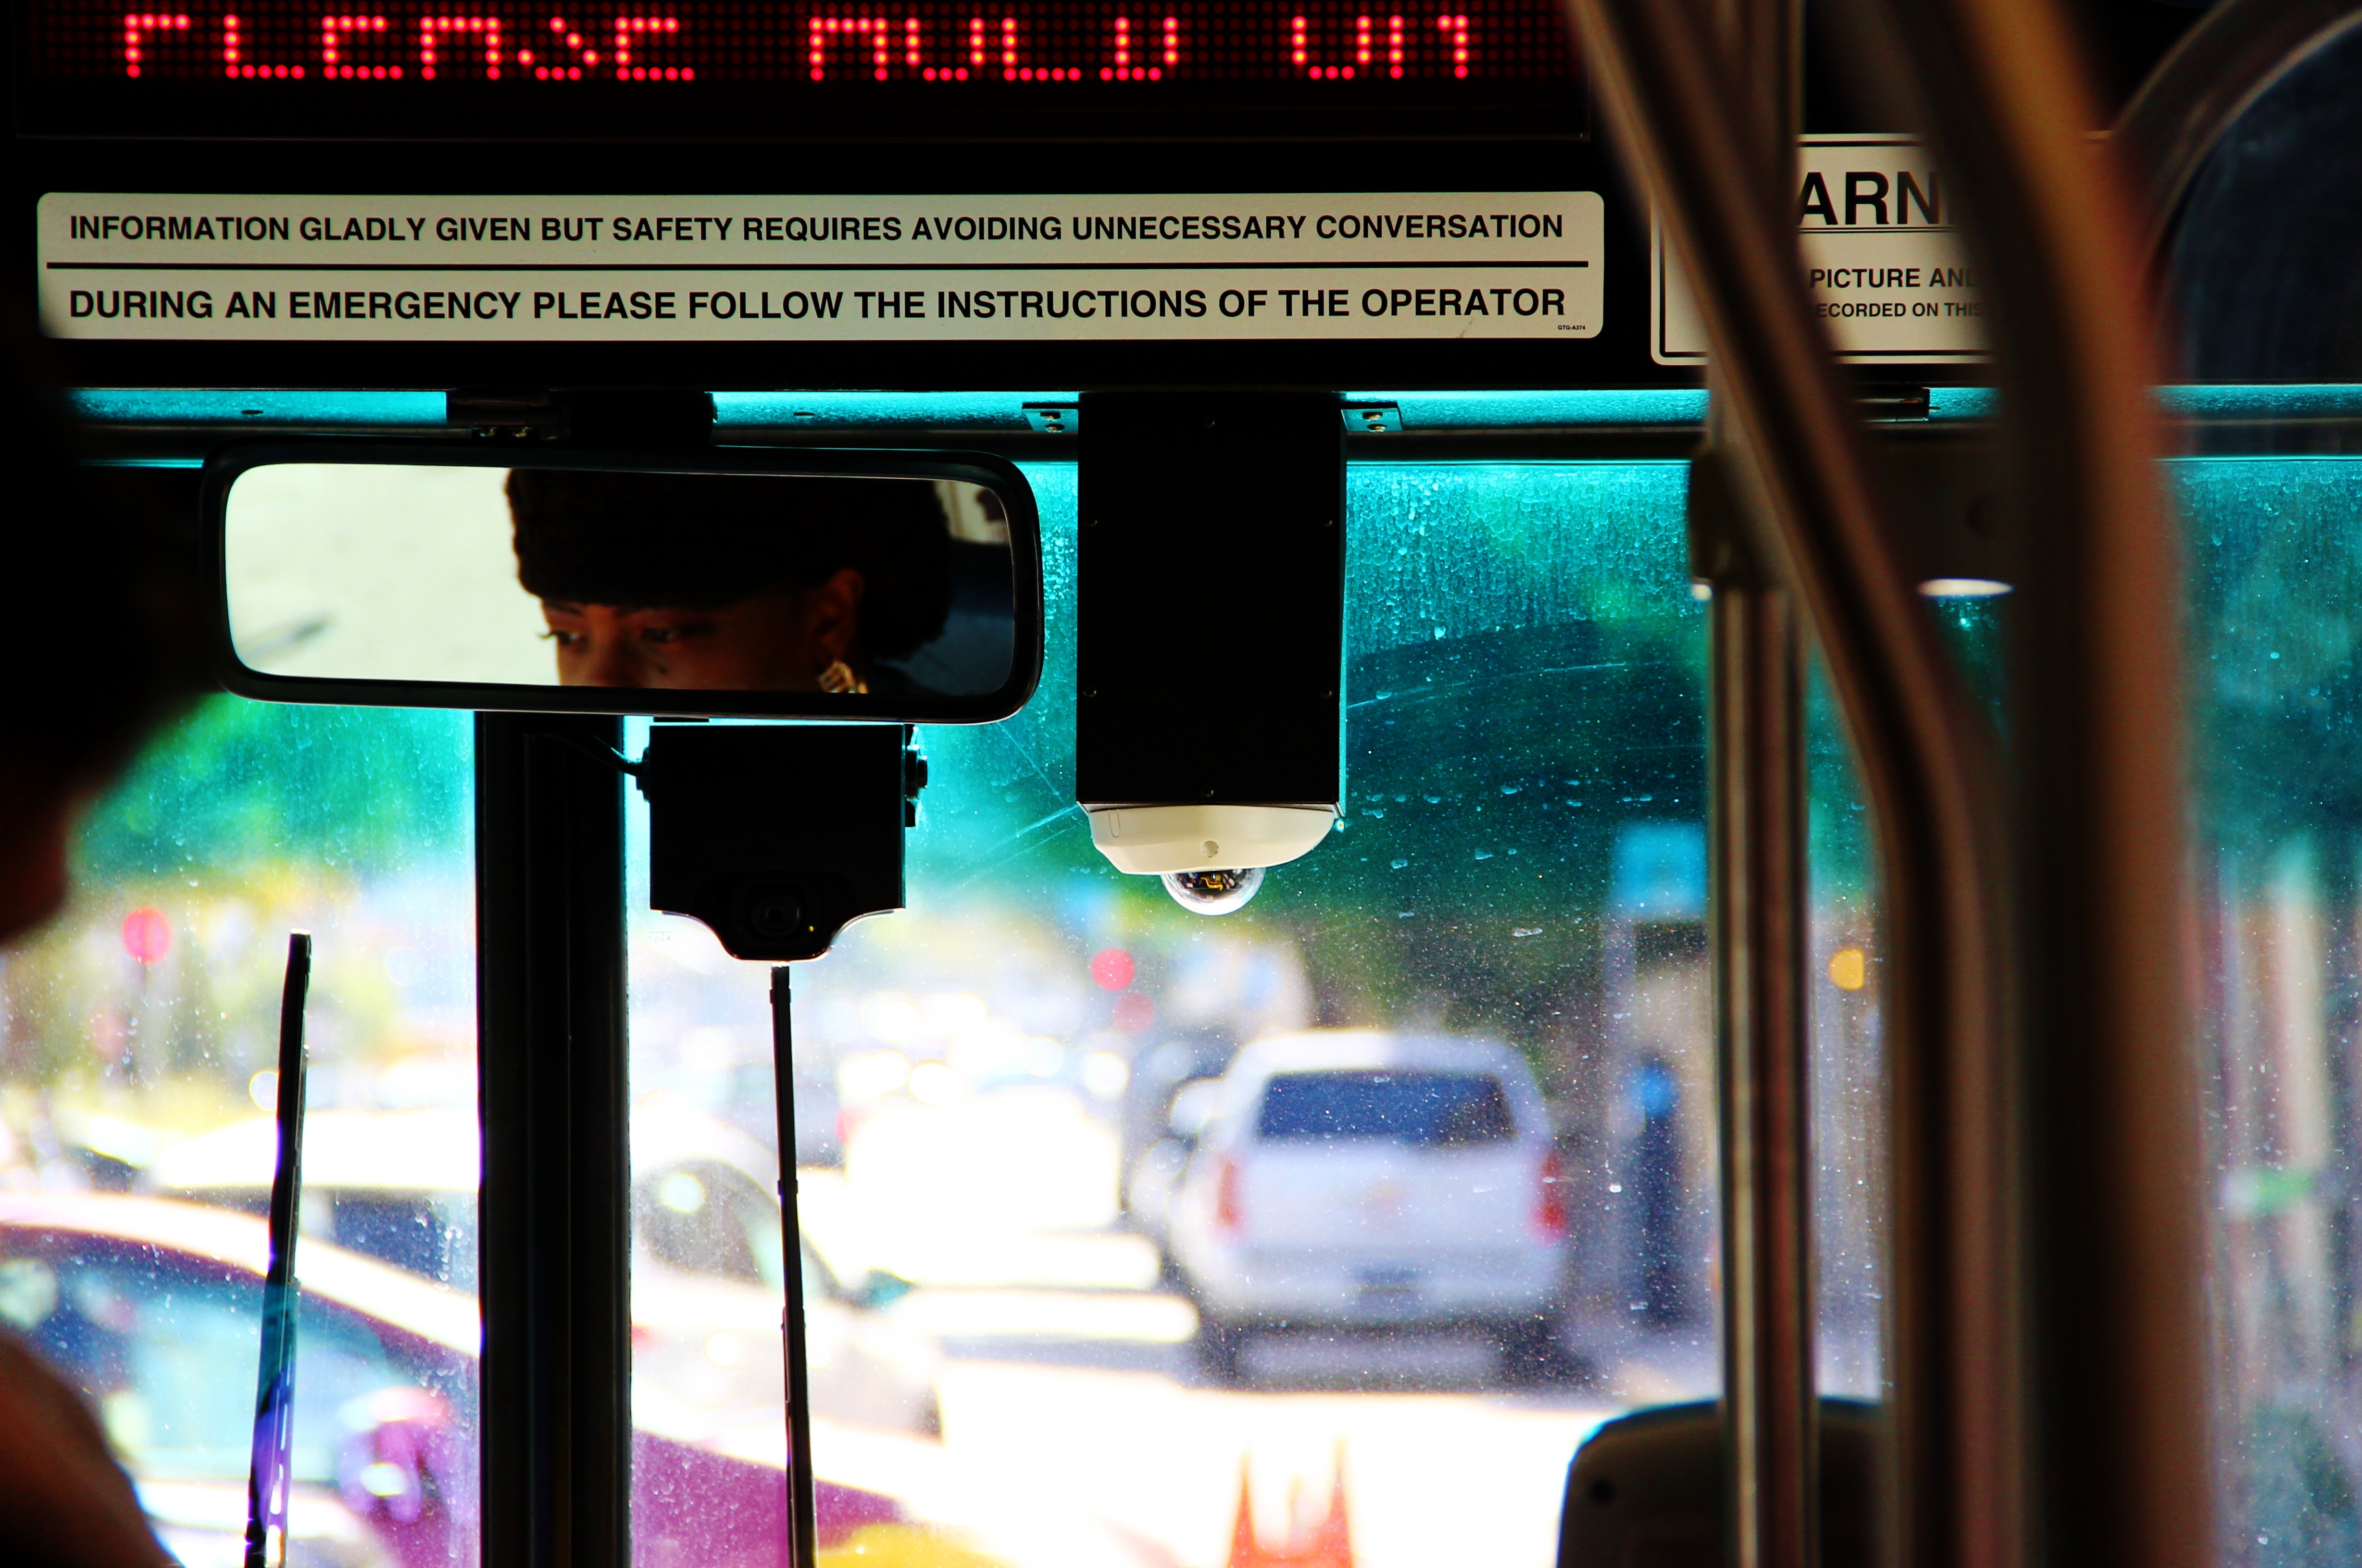
traffic, street, window, glass, driving, city, urban, cityscape, downtown, san francisco, transportation, transport, vehicle, color, city street, public transport, bus, sf, urban city, urban street